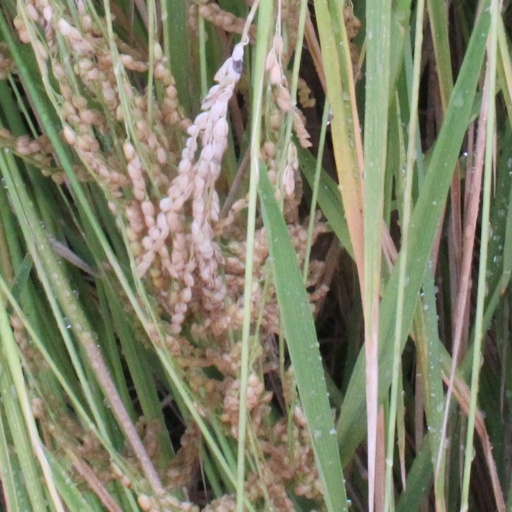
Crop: rice